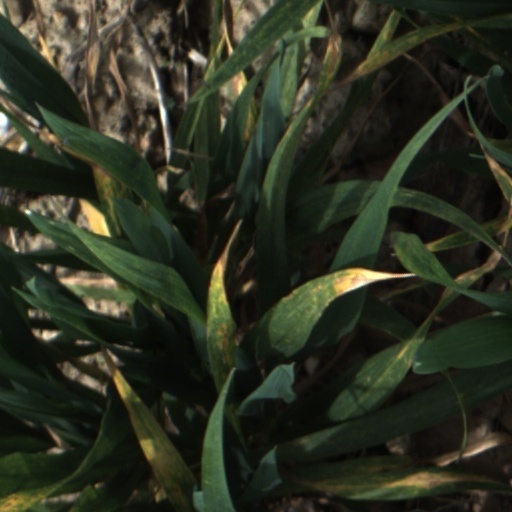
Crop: wheat